The Twelve (comics)

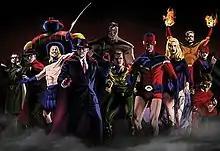
Promotion art for "The Twelve" #1 by Kaare Andrews.

The Twelve is an American comic book limited series from Marvel Comics, which the company announced in July 2007 would run twelve issues beginning spring 2008, with the creative team of writer J. Michael Straczynski and artist Chris Weston. The series stars 12 obscure superheroes from Marvel's earliest incarnation as Timely Comics from the 1940s period historians and fans call the Golden Age of Comic Books.